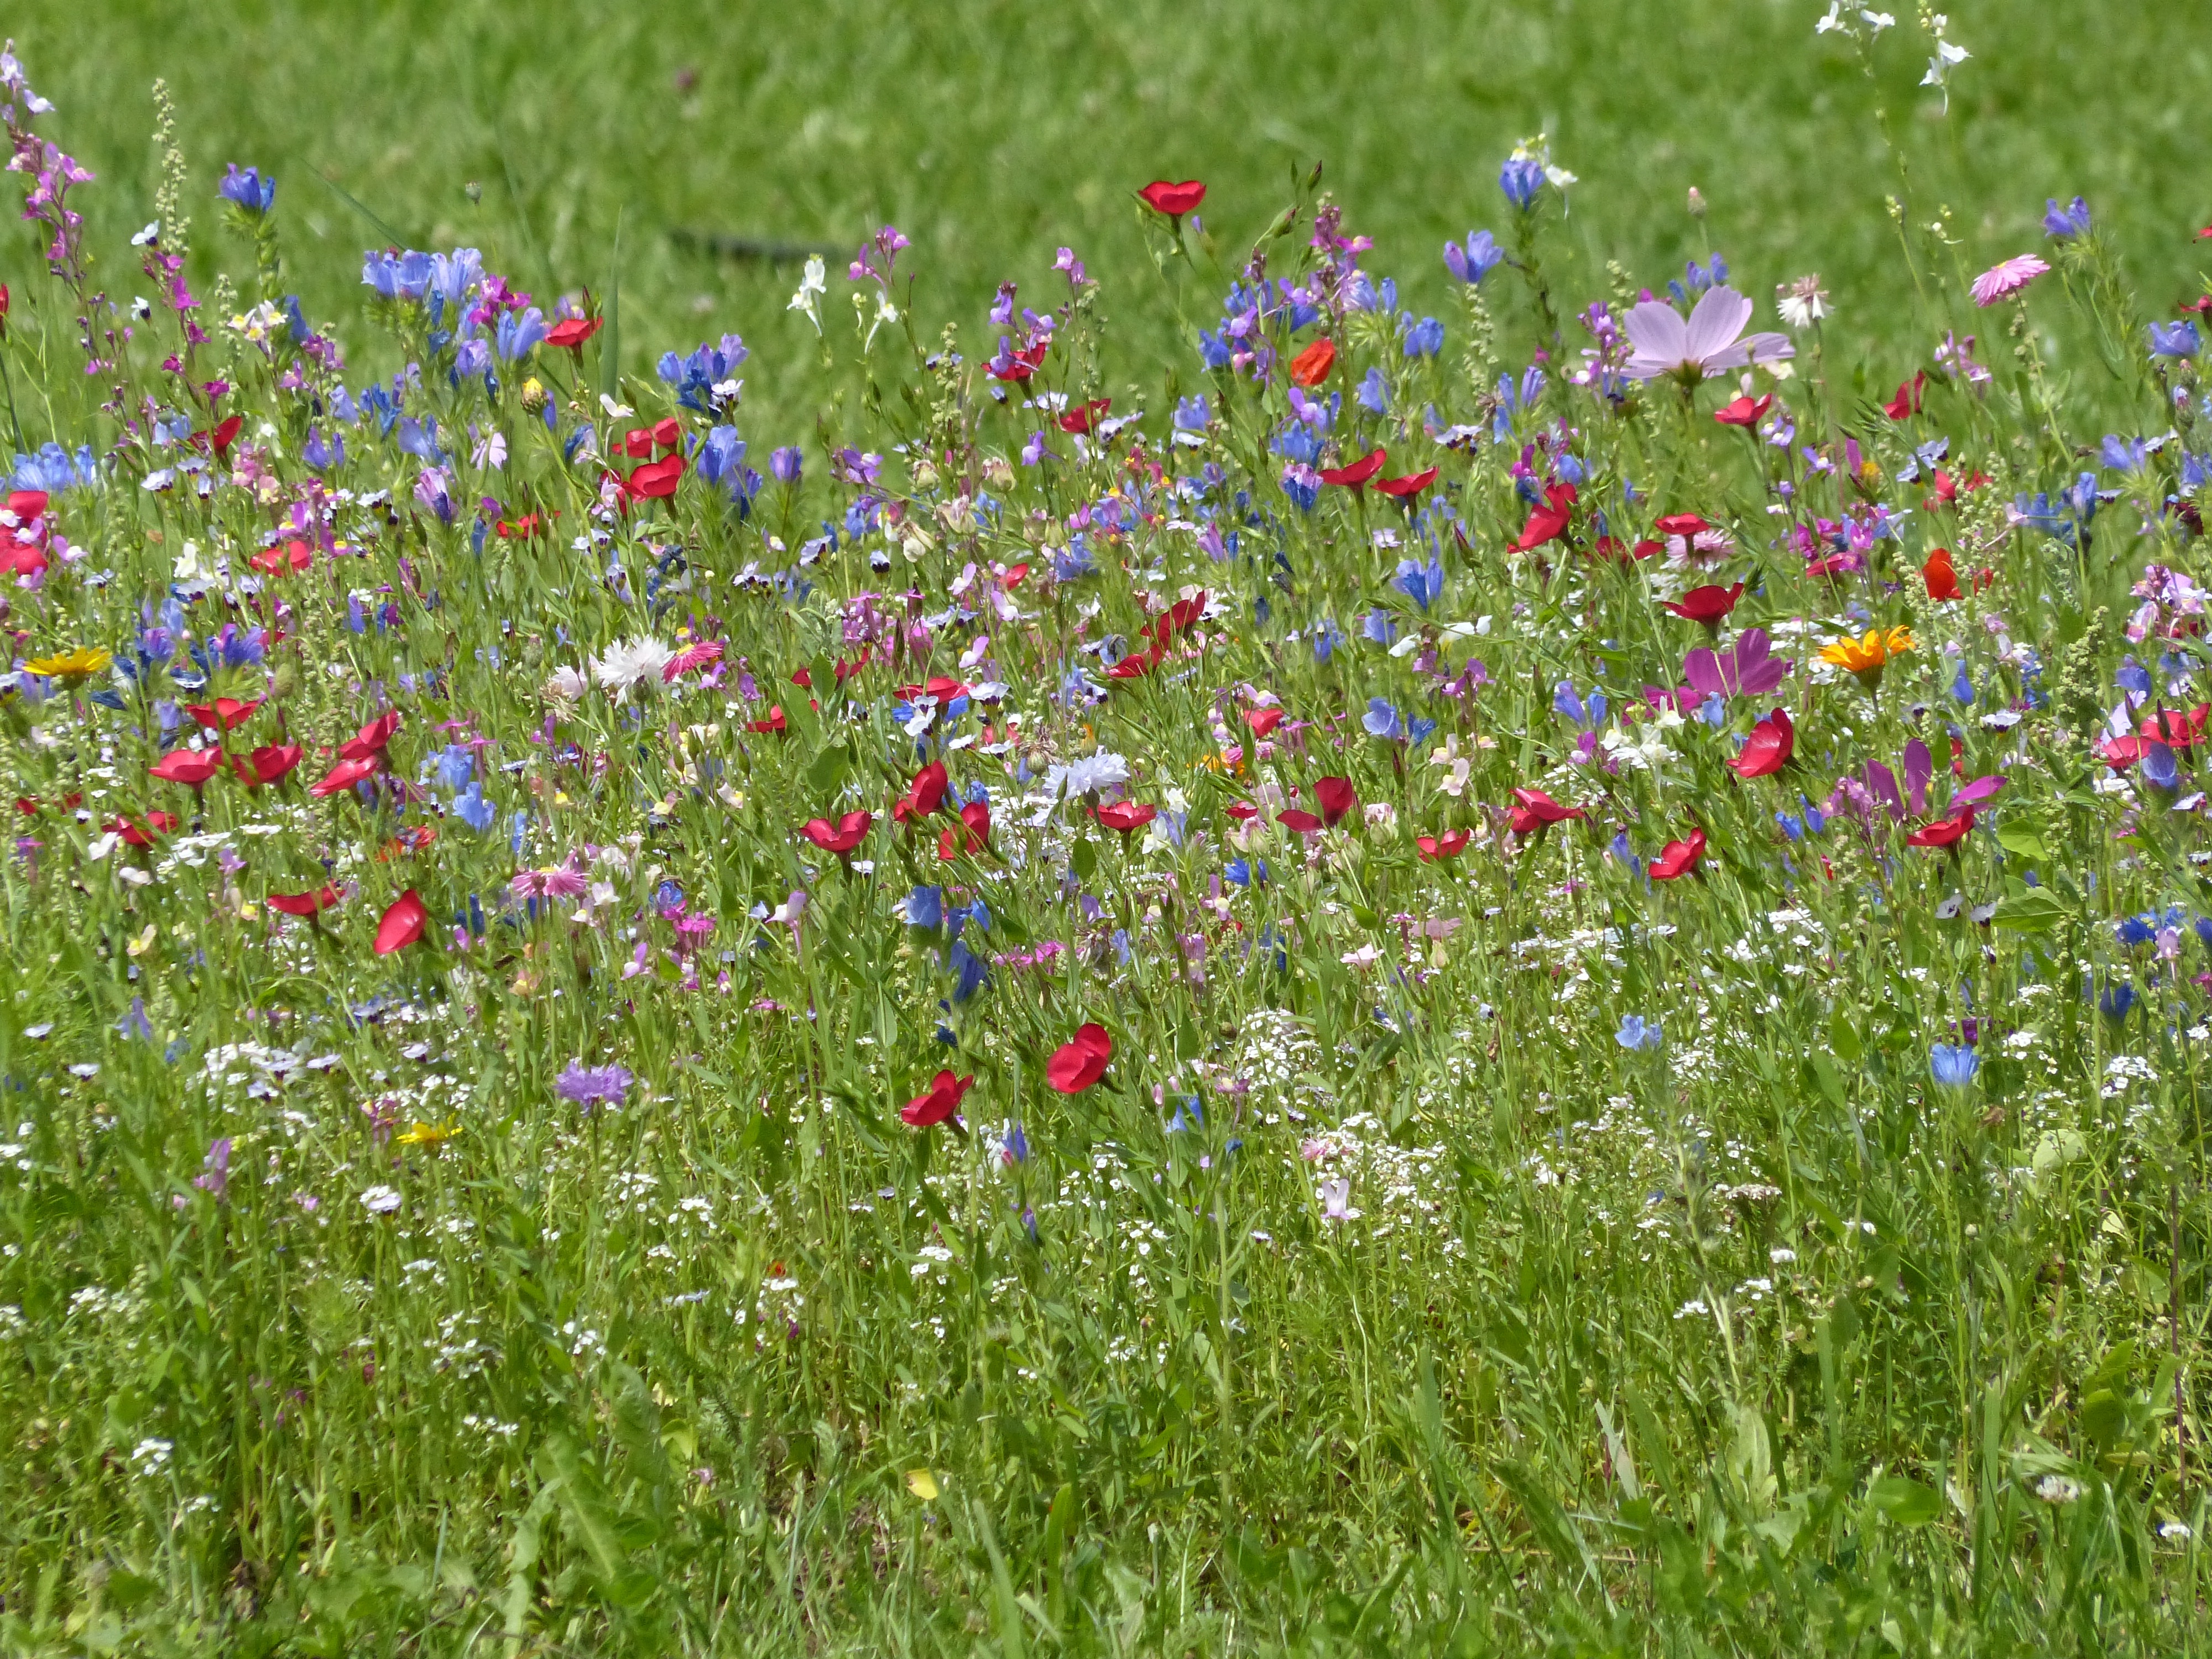
nature, grass, plant, field, meadow, prairie, flower, spring, flora, wildflower, wild flowers, grassland, wildflowers, ecosystem, flower meadow, steppe, summer meadow, annual plant, grass family, ecoregion, garden cosmos